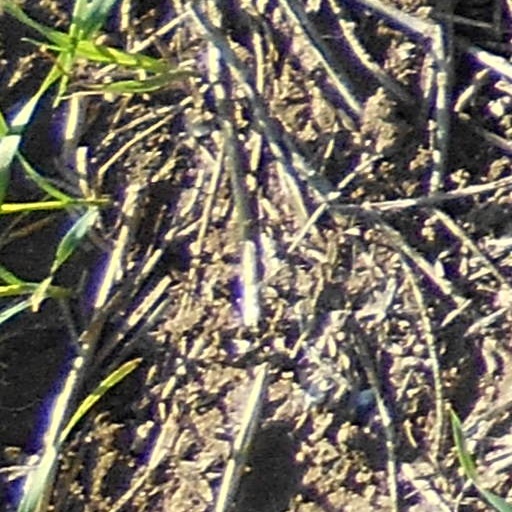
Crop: wheat